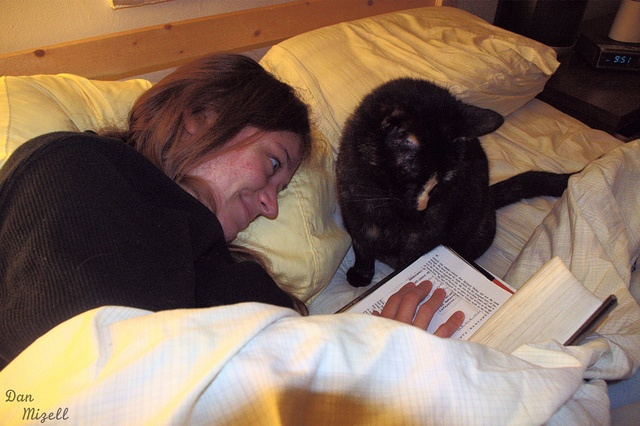
A woman under covers reading a book with a black cat grooming itself beside her in the bed.
A woman laying in a bed next to a cat.
A woman laying in bed with a while while reading a book.
A woman and black cat together in a bed.
a black cat and a person in a bed